The Other Woman's Story

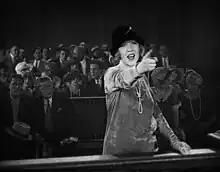
Still

The Other Woman's Story is a 1925 American silent drama film directed by B.F. Stanley and starring Alice Calhoun, Robert Frazer, and Helen Lee Worthing. In America it was distributed by the independent outfit Preferred Pictures while its British release was originally to be handled by Vitagraph, before that company was acquired by Warner Bros. who distributed it on the British market.